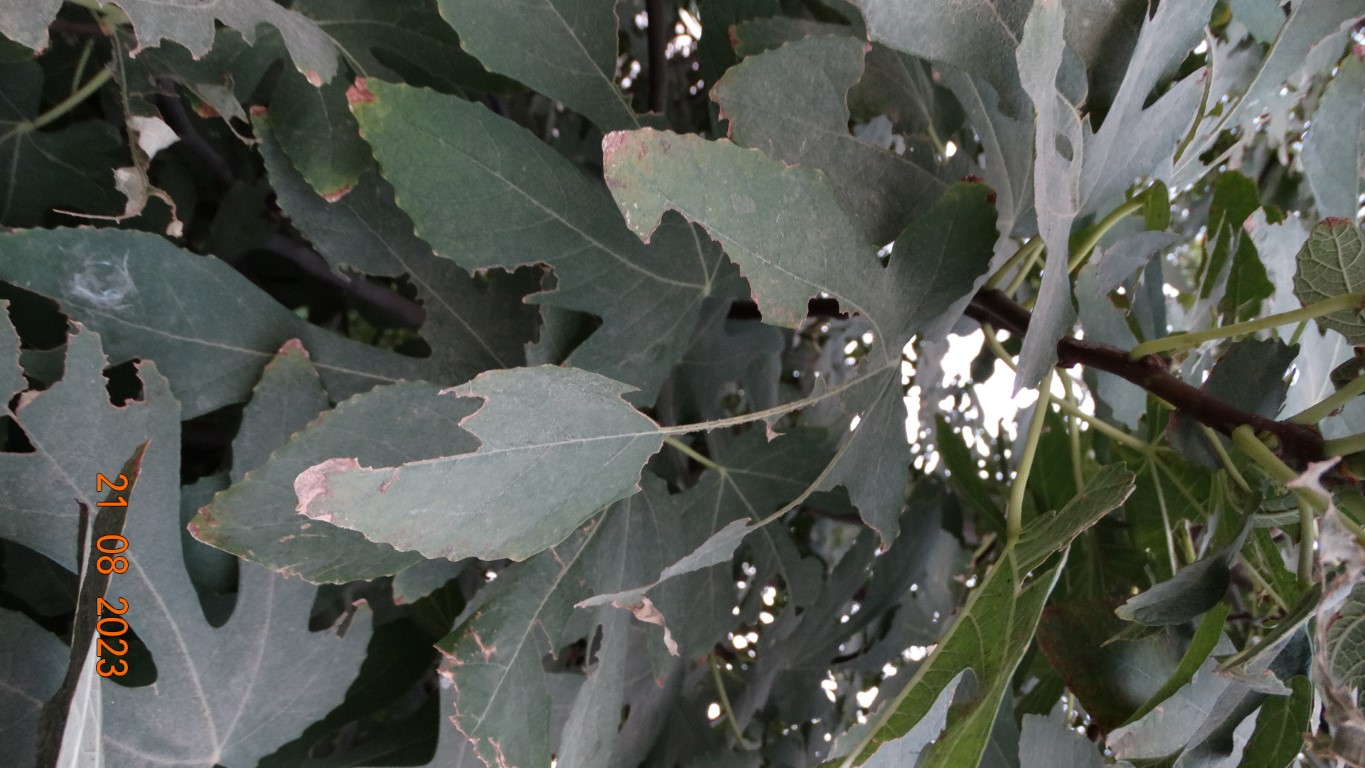
Label: infected